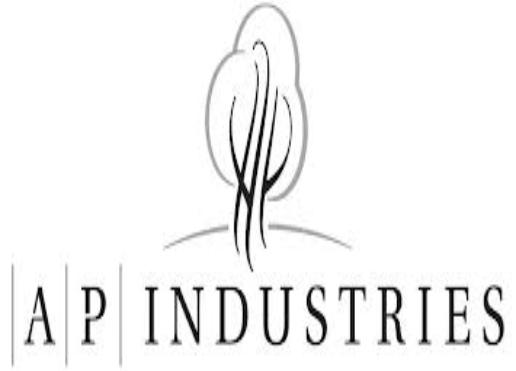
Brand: AP Industries
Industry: Others